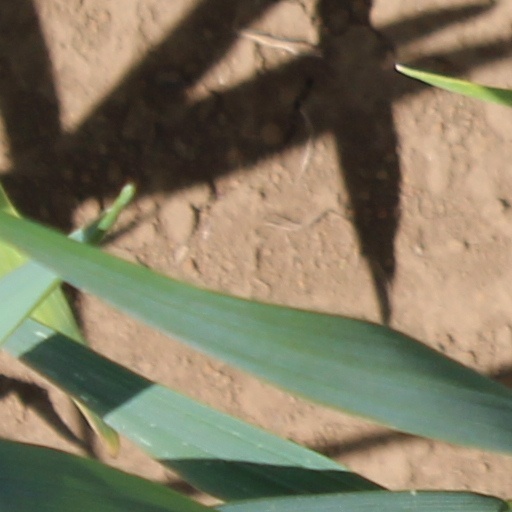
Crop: wheat